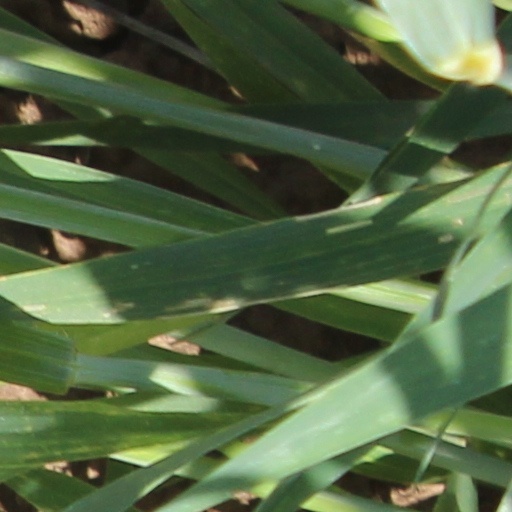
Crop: wheat